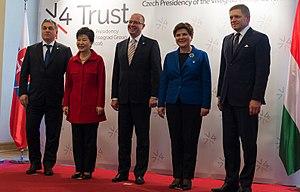
Bohuslav Sobotka, né le 23 octobre 1971 à Telnice, est un homme d'État tchèque, membre du Parti social-démocrate tchèque. Il est Président du gouvernement de la République tchèque depuis le 17 janvier 2014.